Jean-Pierre Beltoise

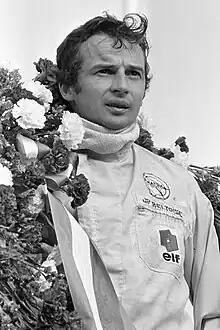
Beltoise at the 1968 Dutch Grand Prix

Jean-Pierre Maurice Georges Beltoise (26 April 1937 – 5 January 2015) was a French racing driver and motorcycle road racer, who competed in Grand Prix motorcycle racing from to , and Formula One from to . Beltoise won the 1972 Monaco Grand Prix with BRM.